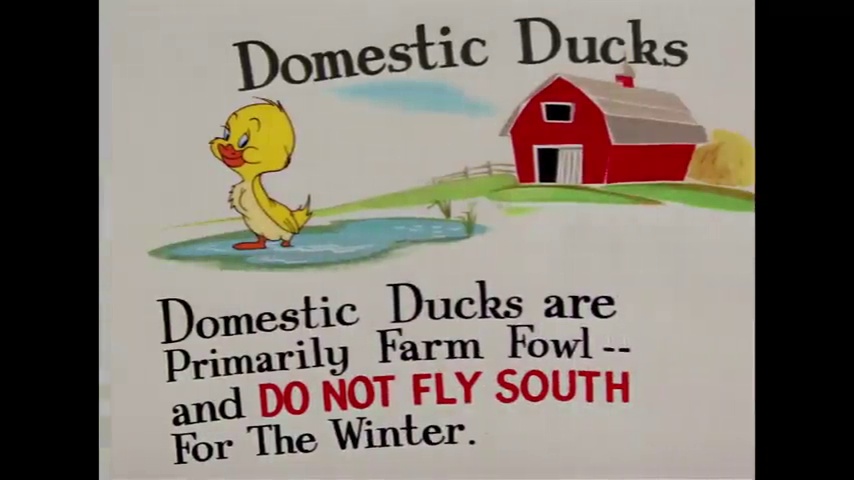
Portrait style: Cartoon Portrait